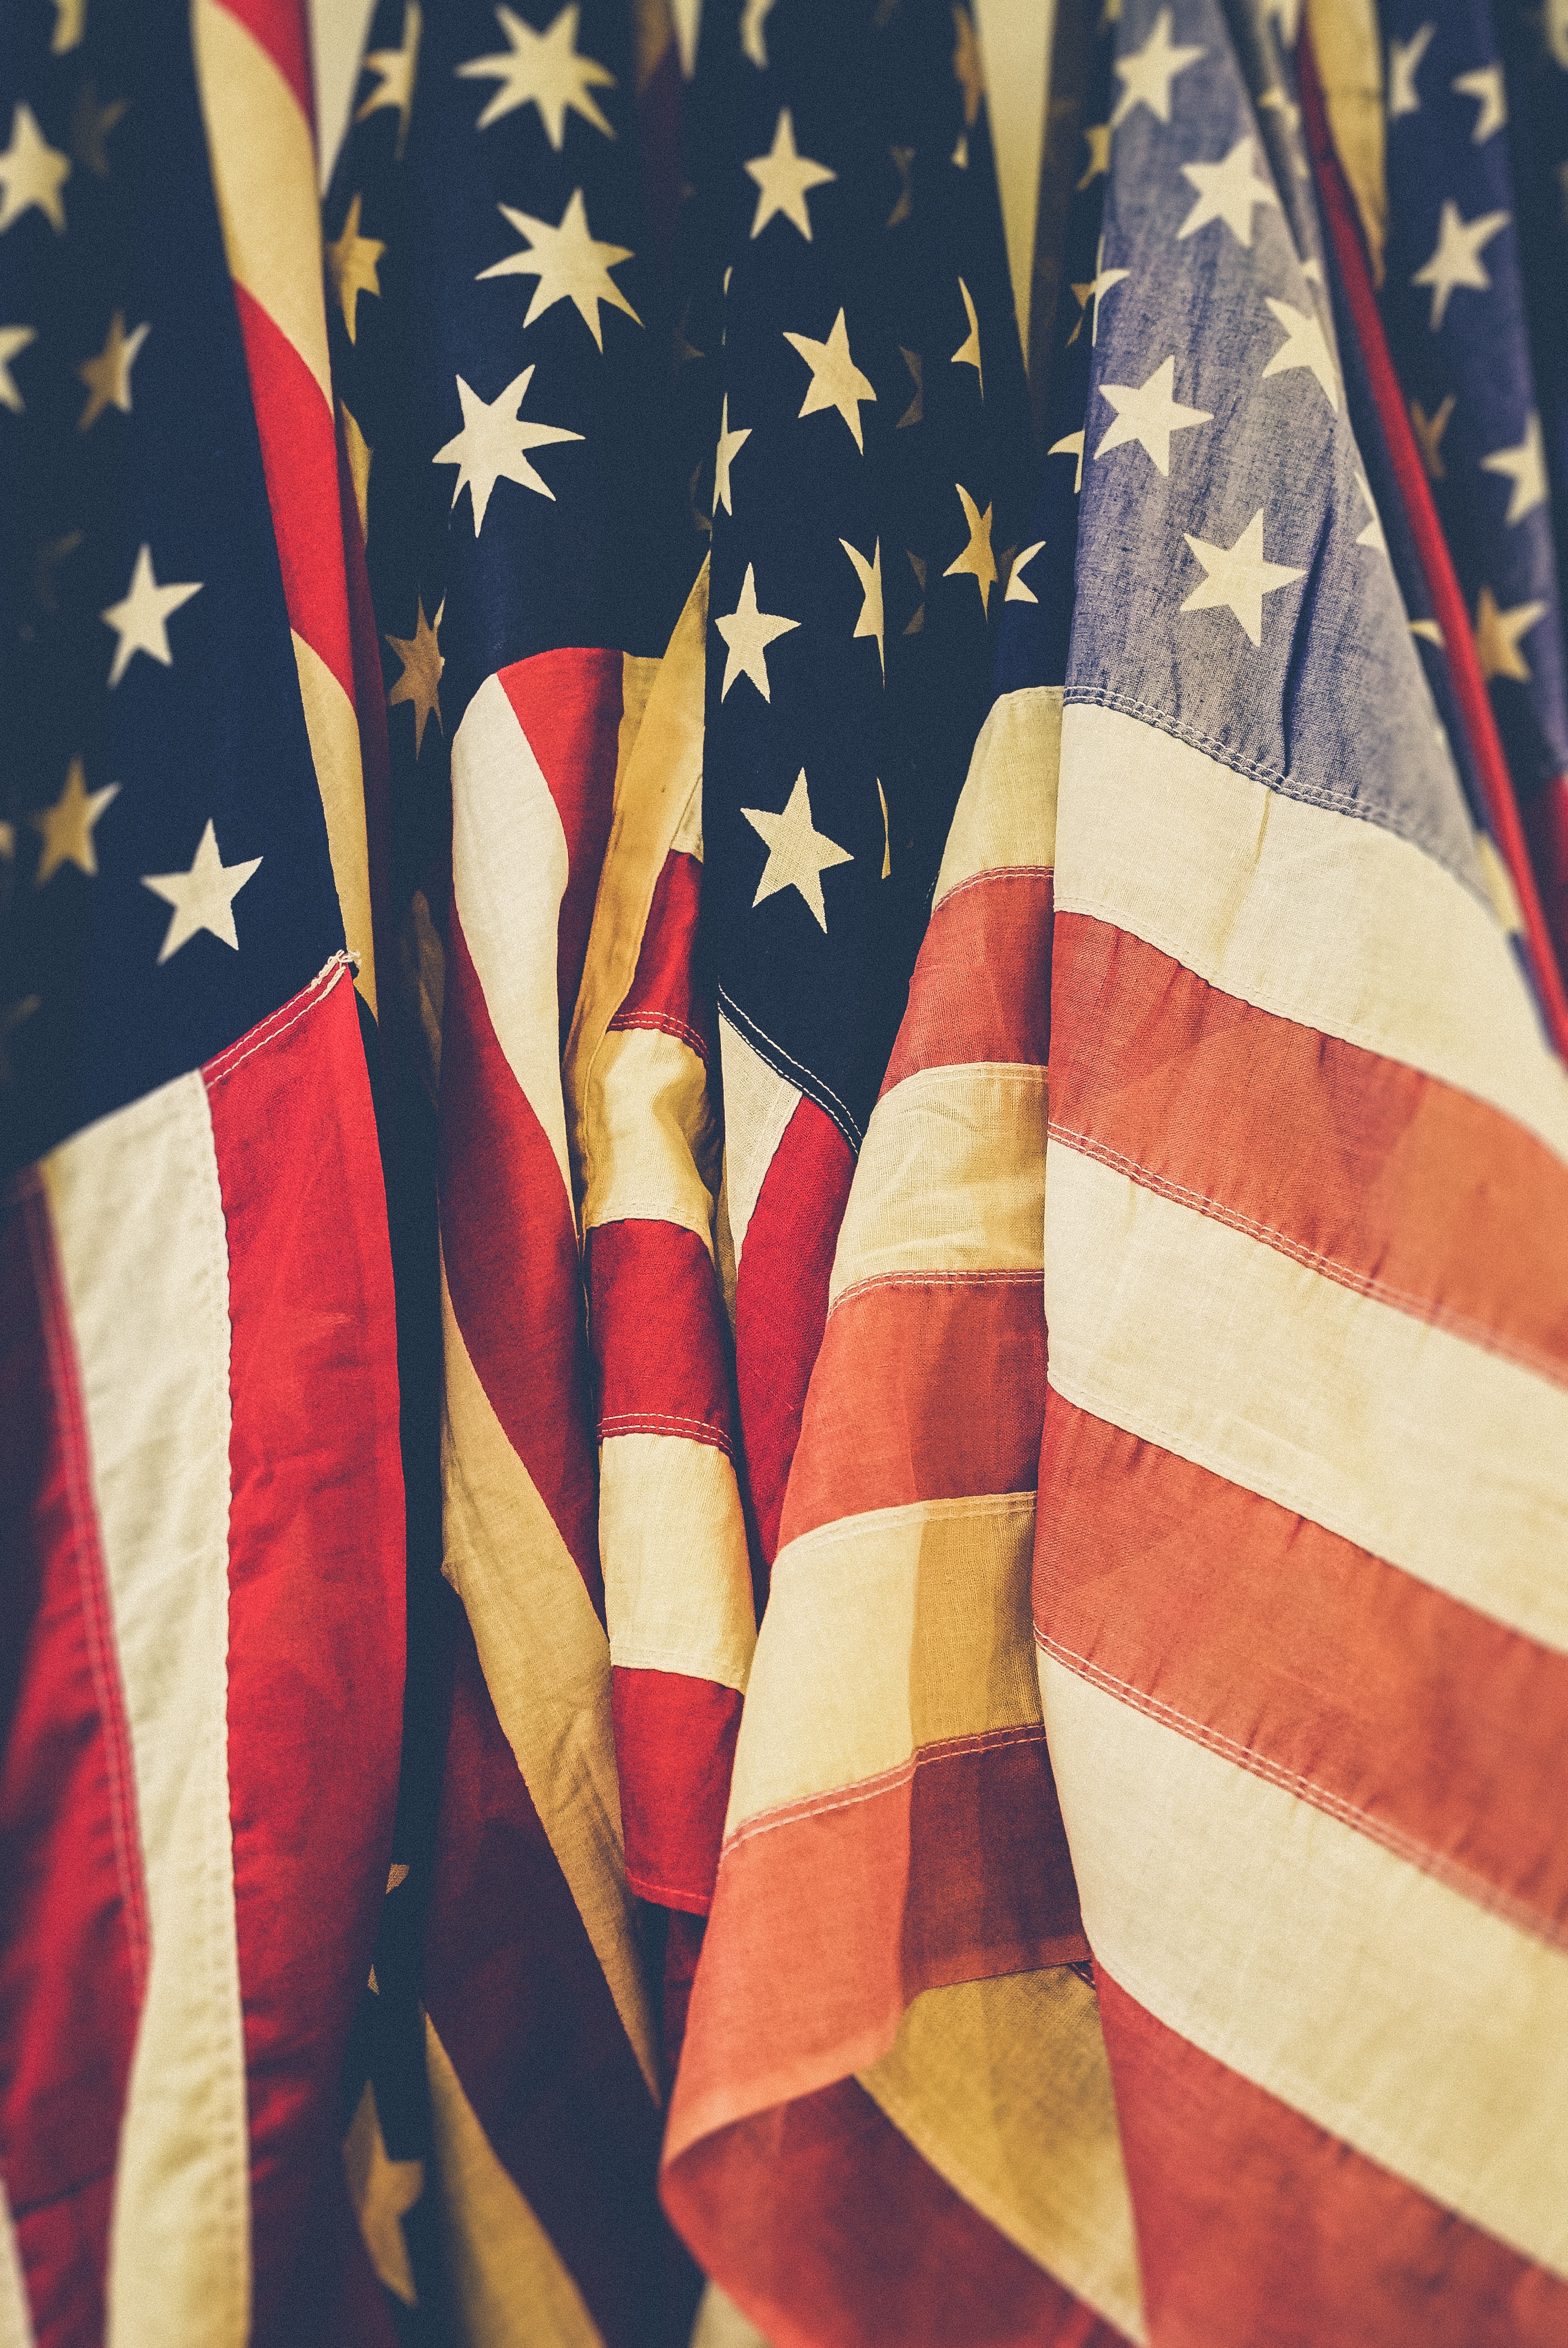
pattern, red, color, flag, usa, america, american flag, clothing, textile, art, american, design, shape, flag of the united states